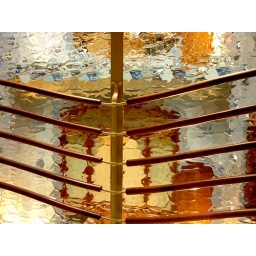
The glass patterns create a very realistic ripple effect as if the window were hovering over a pool of water.